Temple Mount Sifting Project

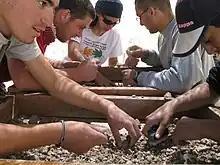
Students participating in the sifting, ca. 2005

The project sifting facility was located until 2017 in Emek Tzurim National Park. In June 2019 it moved to the Masu’ot Lookout at Mt. Scopus.